Ross Munro (journalist)

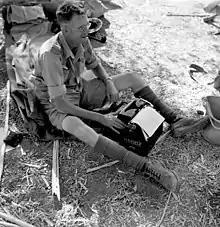
Canadian Press war correspondent Ross Munro typing a story in the battle area between Valguarnera and Leonforte, Italy, August 1943

Robert Ross Munro, OBE, OC (September 6, 1913 - June 21, 1990) was the Canadian Press's lead war correspondent in Europe in World War II. He covered a Canadian raid in Spitsbergen, the 1942 raid on Dieppe, the Allied landings in Sicily, the Italian campaign, D-Day and the campaign in Northwestern Europe. He was the first Allied journalist to report on the Landings on D Day in 1944. His memoirs of the campaigns, published as "From Gauntlet to Overlord", won the Governor General's Award for English-language non-fiction in 1945. He later covered the Korean War, and after retiring as a war correspondent became publisher of the "Vancouver Daily Province", the "Winnipeg Tribune", and the "Edmonton Journal". Munro was appointed OBE in 1946 and OC in 1975.